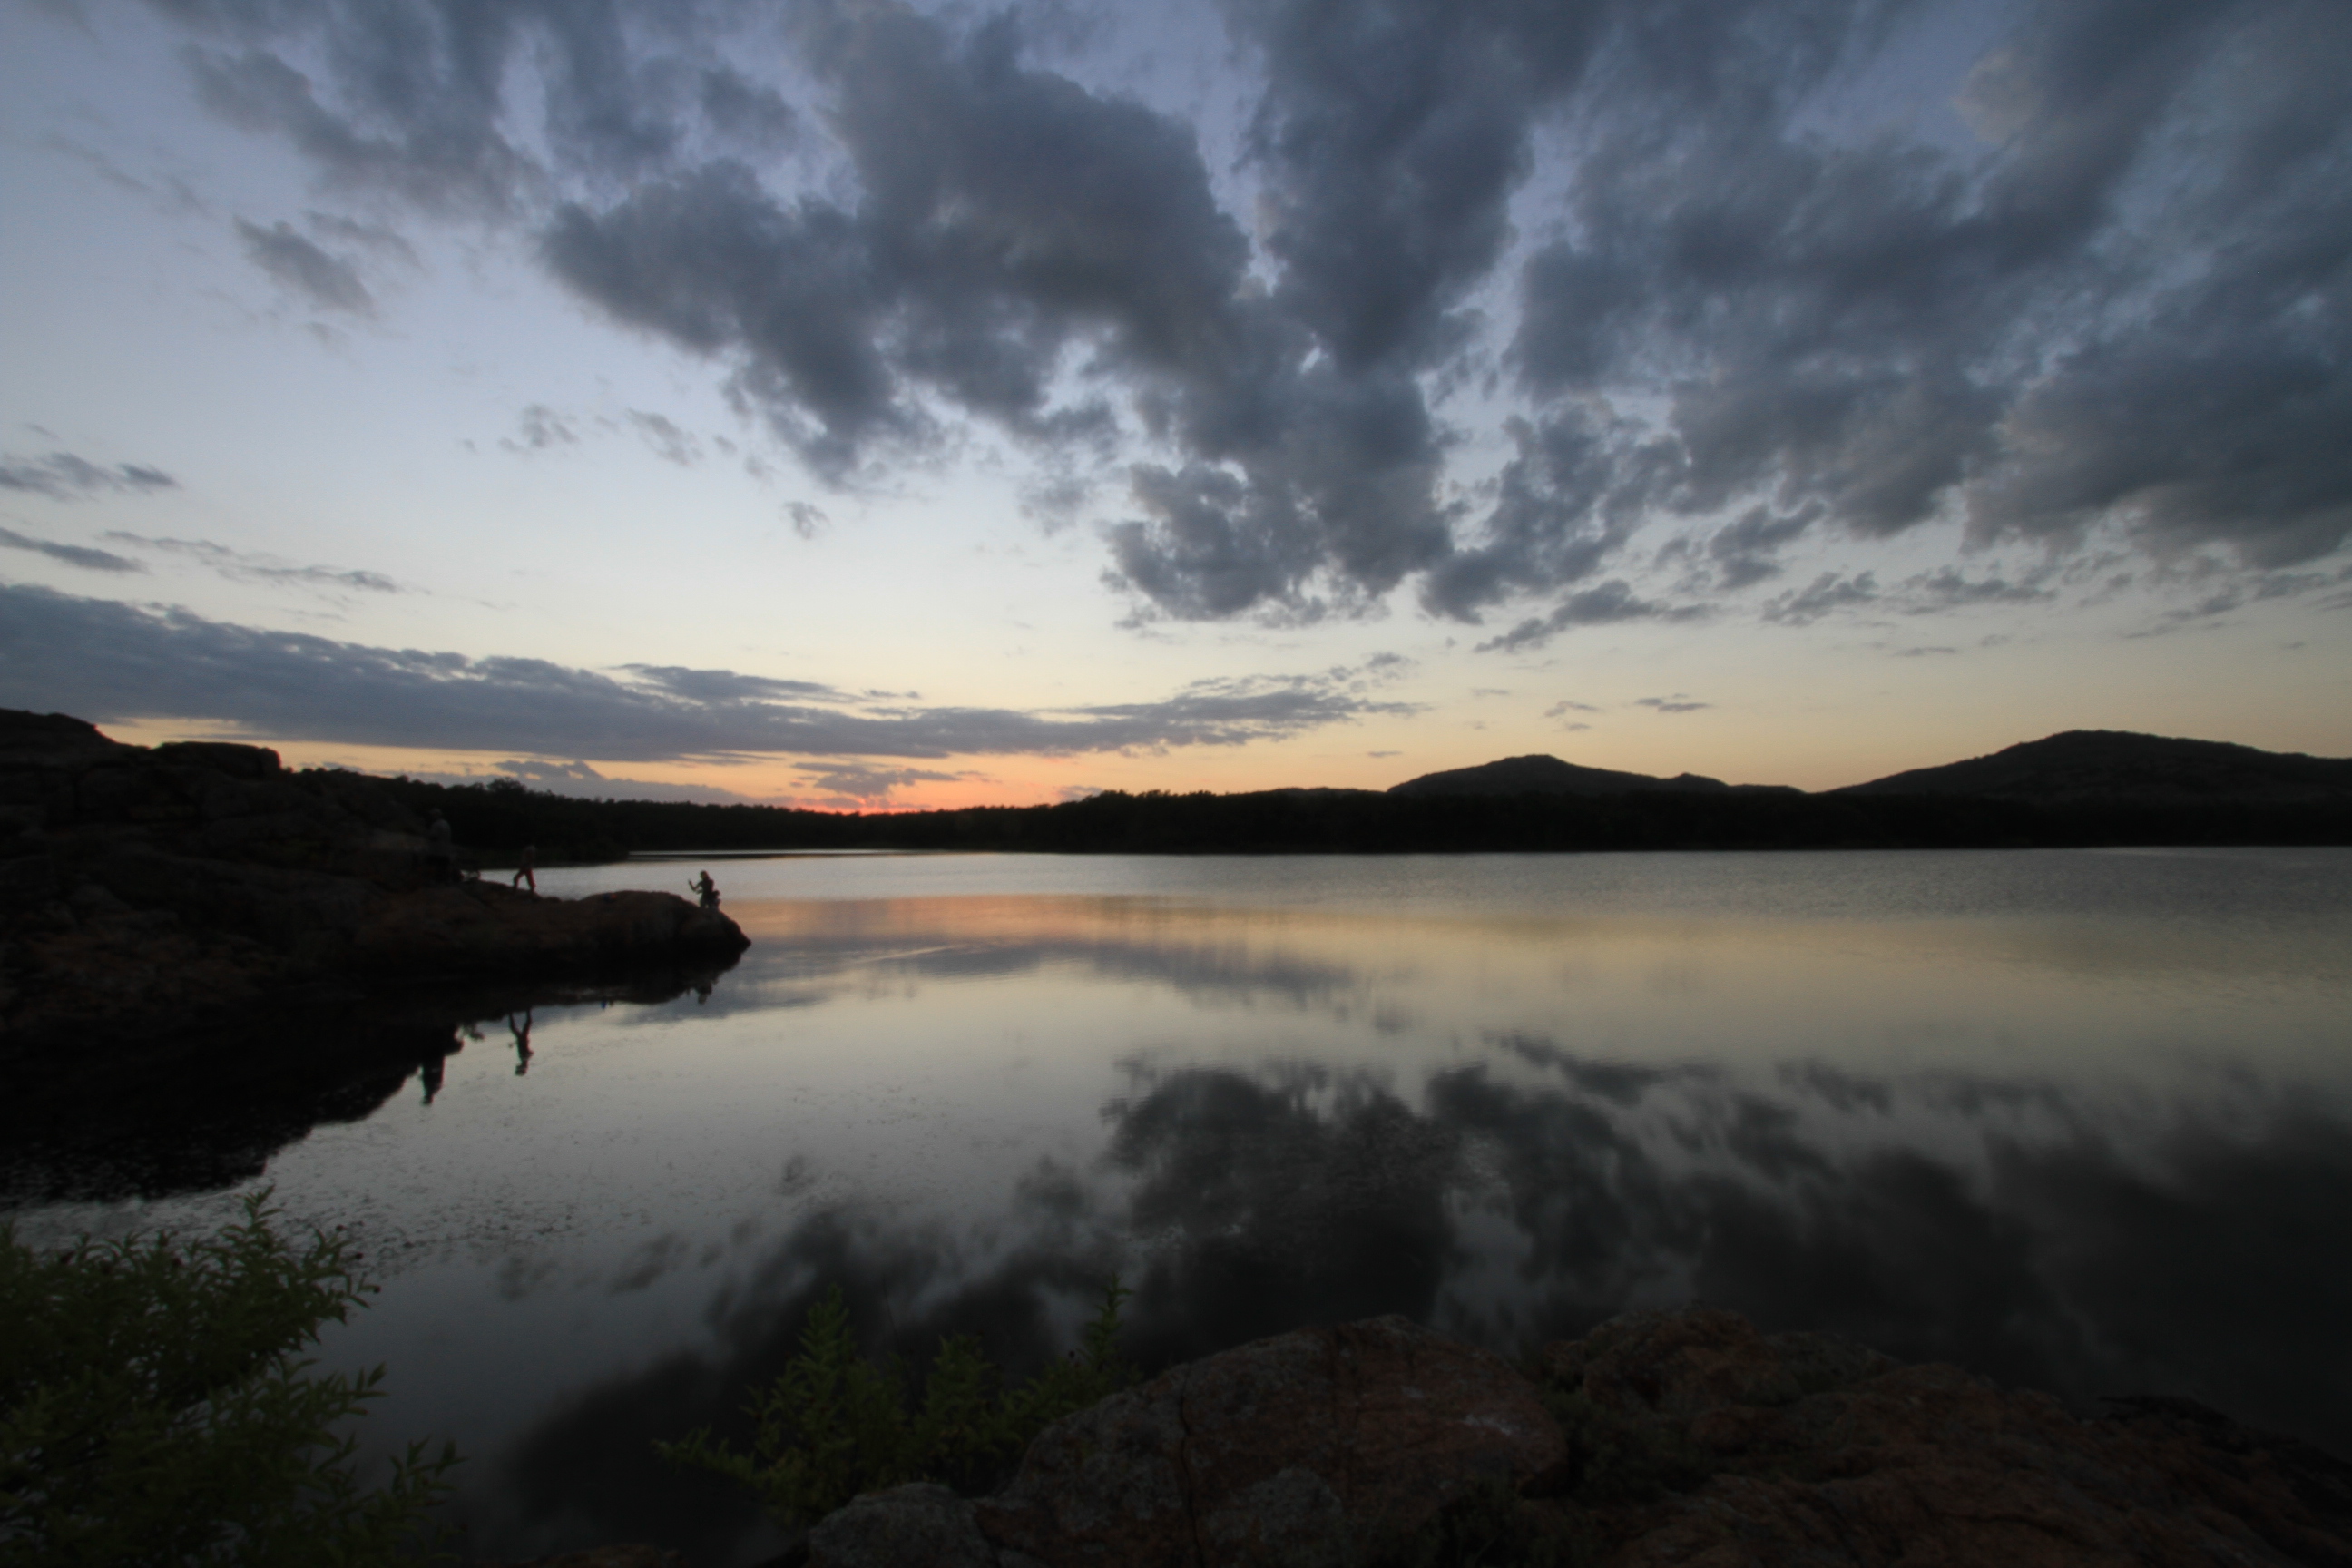
landscape, sea, coast, horizon, mountain, cloud, sky, sunrise, sunset, morning, lake, dawn, dusk, evening, reflection, weather, reservoir, highland, oklahoma, loch, larrysmith, wichitamountains, quanah, meteorological phenomenon, atmospheric phenomenon